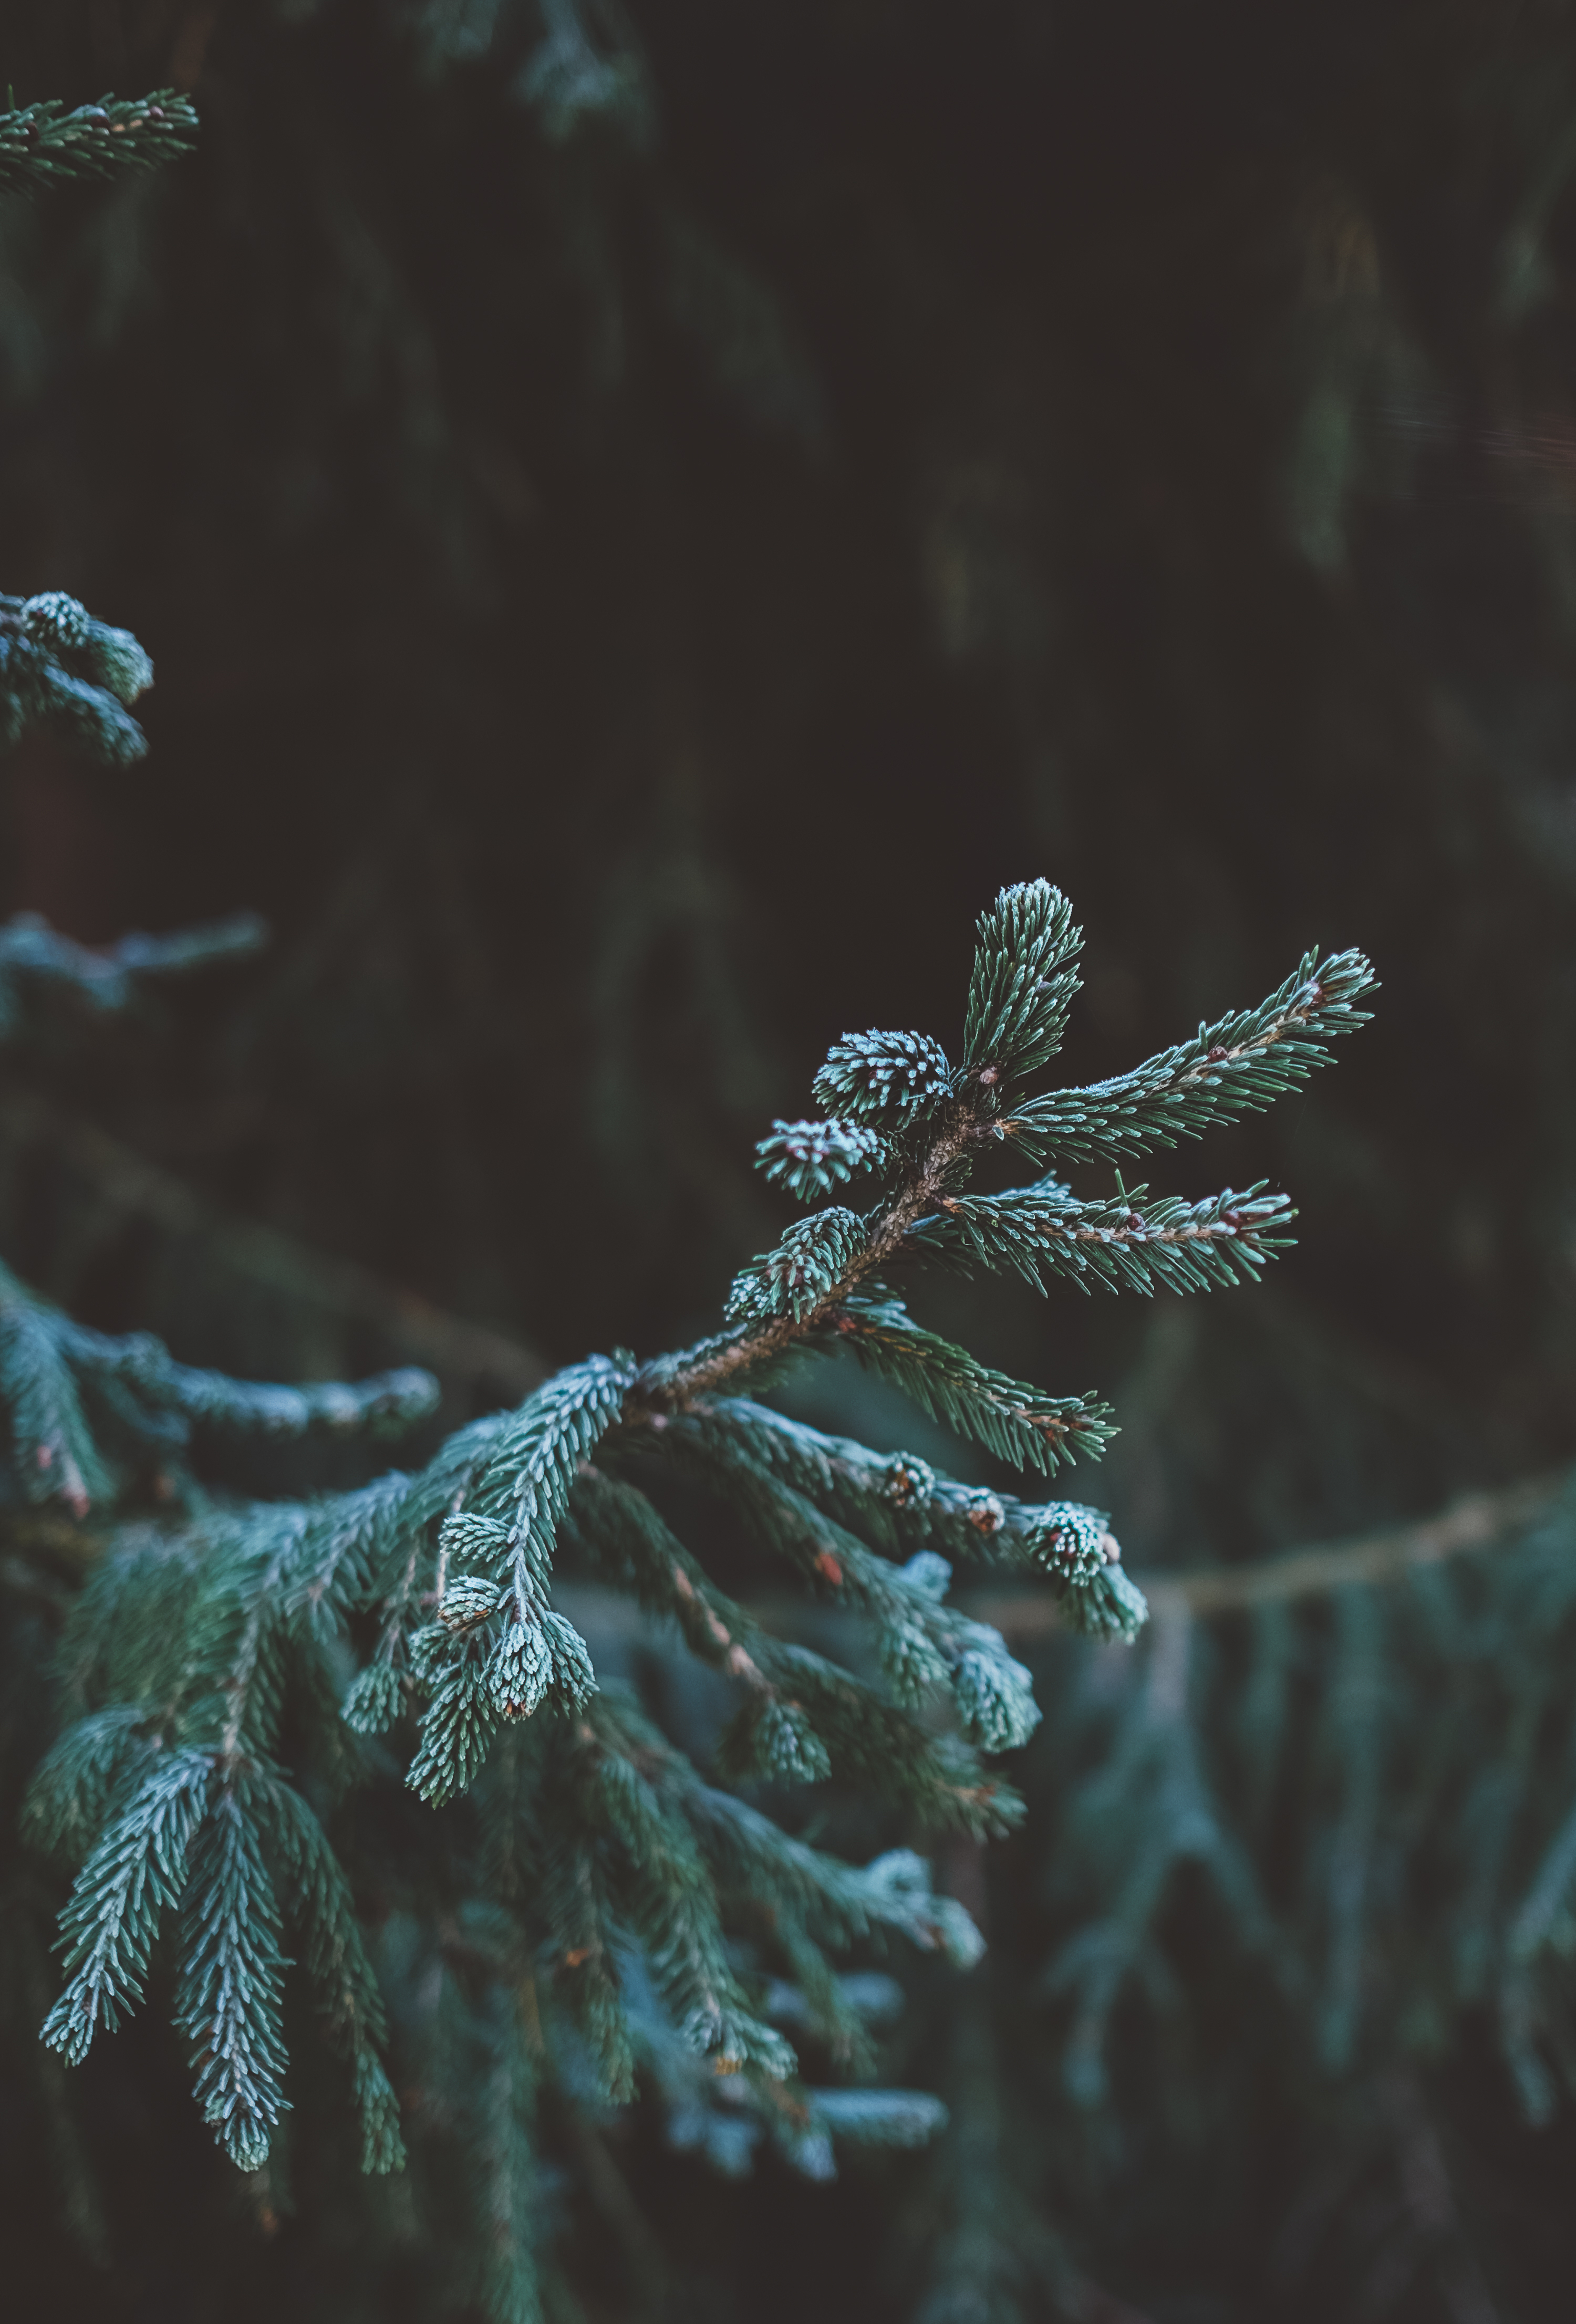
tree, water, nature, branch, needle, plant, leaf, flower, frost, ice, green, evergreen, darkness, flora, pine tree, close up, macro photography